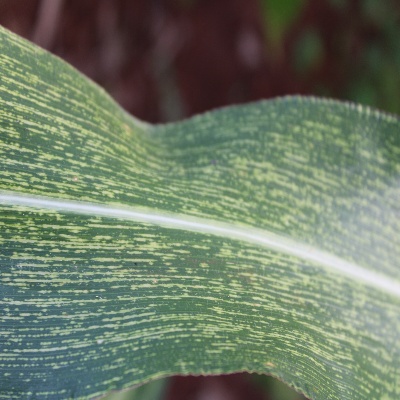
Crop: Maize
Condition: streak virus